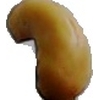
Label: caju_seed